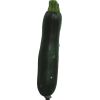
Label: dark_zucchini